List of diving environments by type

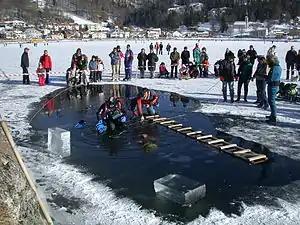
A diver is visible underwater in a hole cut in the ice cover of a small lake. Blocks of ice cut to form the hole are stacked to one side, and a second diver sits on the edge of the hole with his legs in the water. A rough wooden ladder bridges the hole. The dive site is cordoned off with a red and white tape, and other members of the support team stand to the side, with onlookers outside the cordon.

The diving environment is the natural or artificial surroundings in which a dive is done. It is usually underwater, but professional diving is sometimes done in other liquids. Underwater diving is the human practice of voluntarily descending below the surface of the water to interact with the surroundings, for various recreational or occupational reasons, but the concept of diving also legally extends to immersion in other liquids, and exposure to other pressurised environments. Some of the more common diving environments are listed and defined here.